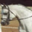
Label: horse